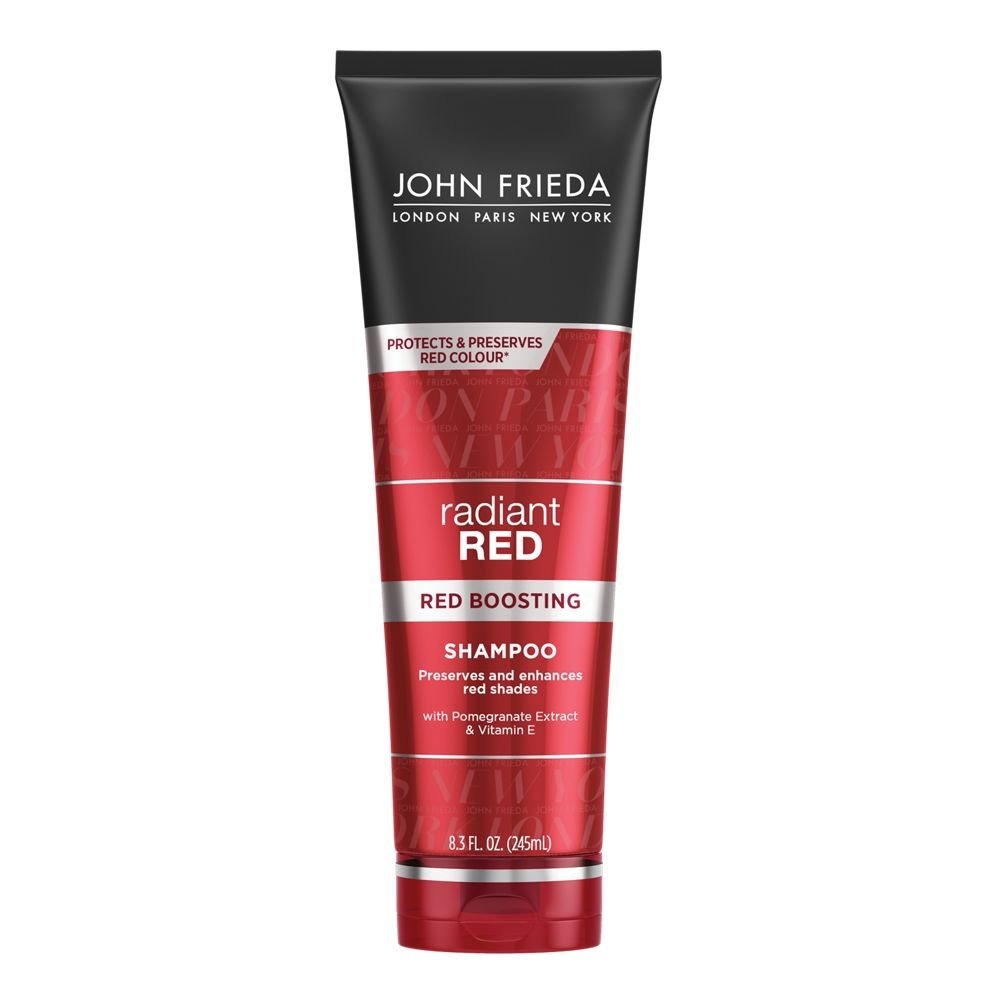
Item Name: John Frieda Radiant Red Boosting Shampoo, 8.3 Ounce
Bullet Point 1: Gently cleanses while preserving and enhancing the vibrancy of red hair
Bullet Point 2: Anti-fade technology protects color while pomegranate extract and Vitamin E boost softness and shine
Bullet Point 3: Safe for all shades of natural and color-treated red hair
Bullet Point 4: Use every time you shampoo, whether it’s once a week or once a day
Bullet Point 5: For best results, use with John Frieda Radiant Red Boosting Conditioner
Value: 8.3
Unit: Ounce

Price: 10.99